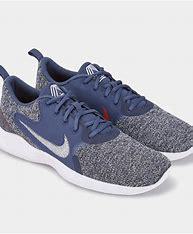
Brand: Nike
Model: Flex Experience Run 10